Early life of Joseph Stalin

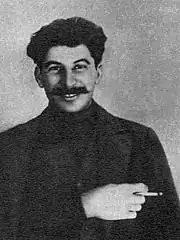
Stalin in exile, 1915

By July 1909, Stalin was back in Baku. There he began to express the need for the Bolsheviks to help boost their ailing fortunes by re-uniting with the Mensheviks. He was increasingly frustrated with Lenin's factionalist attitudes.